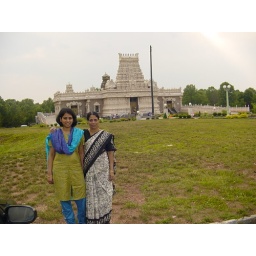
in front of bridge water temple - on July 15